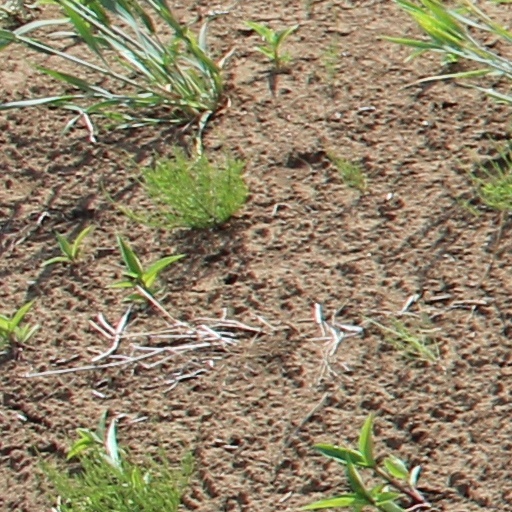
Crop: wheat